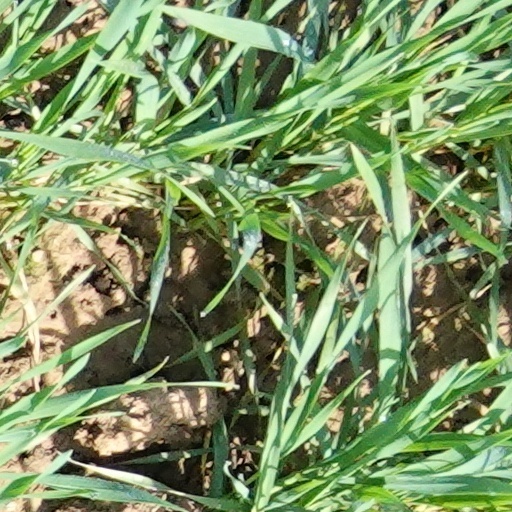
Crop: wheat